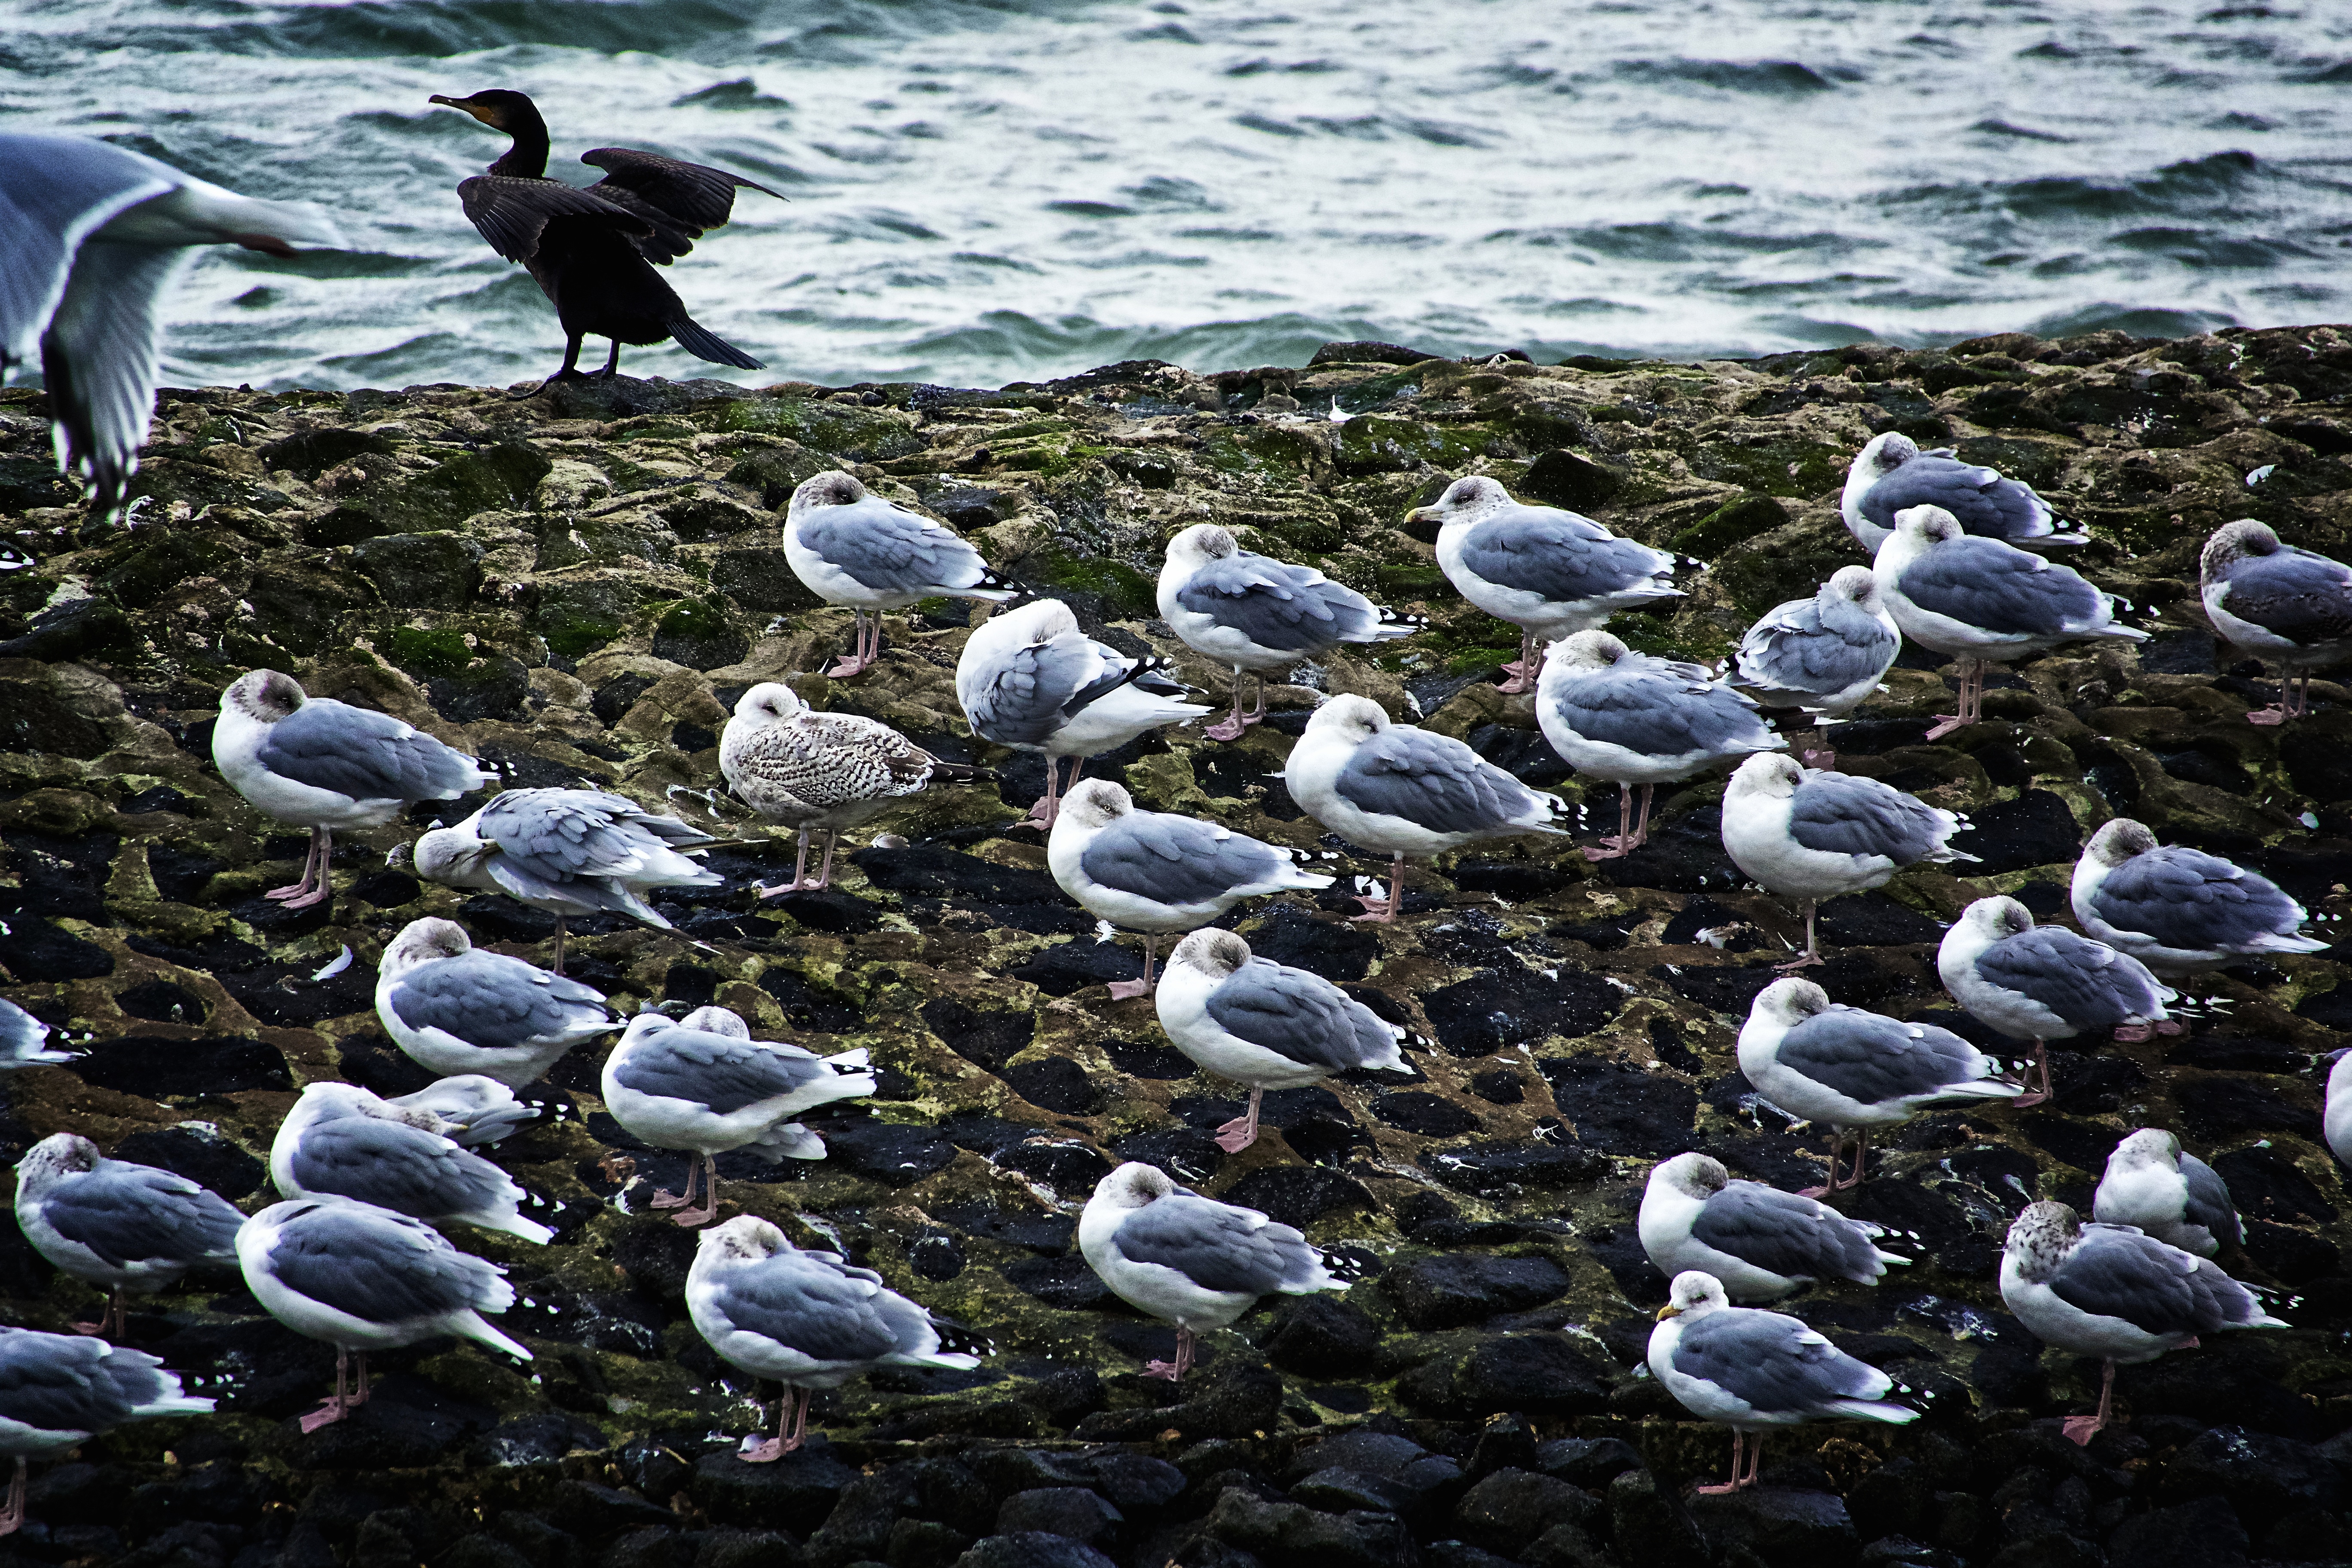
sea, coast, rock, shore, seabird, wildlife, pebble, marine biology